List of Japanese words of Dutch origin

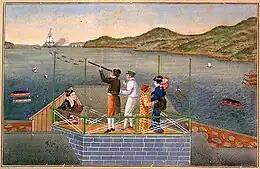
"Arrival of a Dutch Ship" by Kawahara Keiga. Philipp Franz von Siebold at Dejima with his Japanese wife Kusumoto Otaki and their baby-daughter Kusumoto Ine observing a Dutch ship towed into Nagasaki harbour using a (telescope).

Japanese words of Dutch origin started to develop when the Dutch East India Company initiated trading in Japan from the factory of Hirado in 1609. In 1640, the Dutch were transferred to Dejima, and from then on until 1854 remained the only Westerners allowed access to Japan, during Japan's "sakoku" seclusion period.